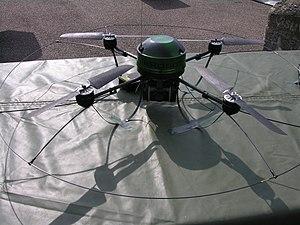
La Bundeswehr est l'armée nationale de la République fédérale d’Allemagne depuis 1955. Les forces armées de la Fédération sont contrôlées en temps de paix par le ministère de la défense. Le ministre de la défense est le seul civil qui peut donner des ordres aux militaires, ce qui assure le primat du politique sur le militaire.
Le terme « Luftwaffe », littéralement « arme de l'air », est quelquefois improprement utilisé pour désigner les différentes armées de l'air de l'Allemagne au cours de son histoire. En fait, du 20 novembre 1916 au 10 janvier 1920, les forces aériennes allemandes issues de différents services s'appelaient « Luftstreitkräfte ». La première « Luftwaffe » n'exista, elle, que du 1ᵉʳ mars 1935 au 8 mai 1945 au sein de la Wehrmacht du Troisième Reich. Lui succédèrent dans la République démocratique allemande, au sein de la Nationale Volksarmee, les « Luftstreitkräfte der Nationalen Volksarmee » et dans la République fédérale d'Allemagne, au sein de la Bundeswehr, une nouvelle « Luftwaffe » à partir du 9 janvier 1956. C'est cette dernière qui existe à l'heure actuelle.